Clemens Herschel

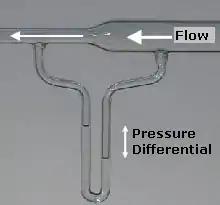
A flow of air through a venturi meter, showing the columns connected in a U-shape (a manometer) and partially filled with water. The meter is "read" as a differential pressure head in cm or inches of water.

Water supply development in northern New Jersey was an active area of investment in the late 19th century. In 1889, Herschel was hired as the manager and superintendent of the East Jersey Water Company, where he worked until 1900. He was responsible for the development of the Pequannock River water supply for Newark. He also installed two of his largest Venturi meters at Little Falls, New Jersey, on the main stem of the Rockaway River to serve Paterson, Clifton and Jersey City.